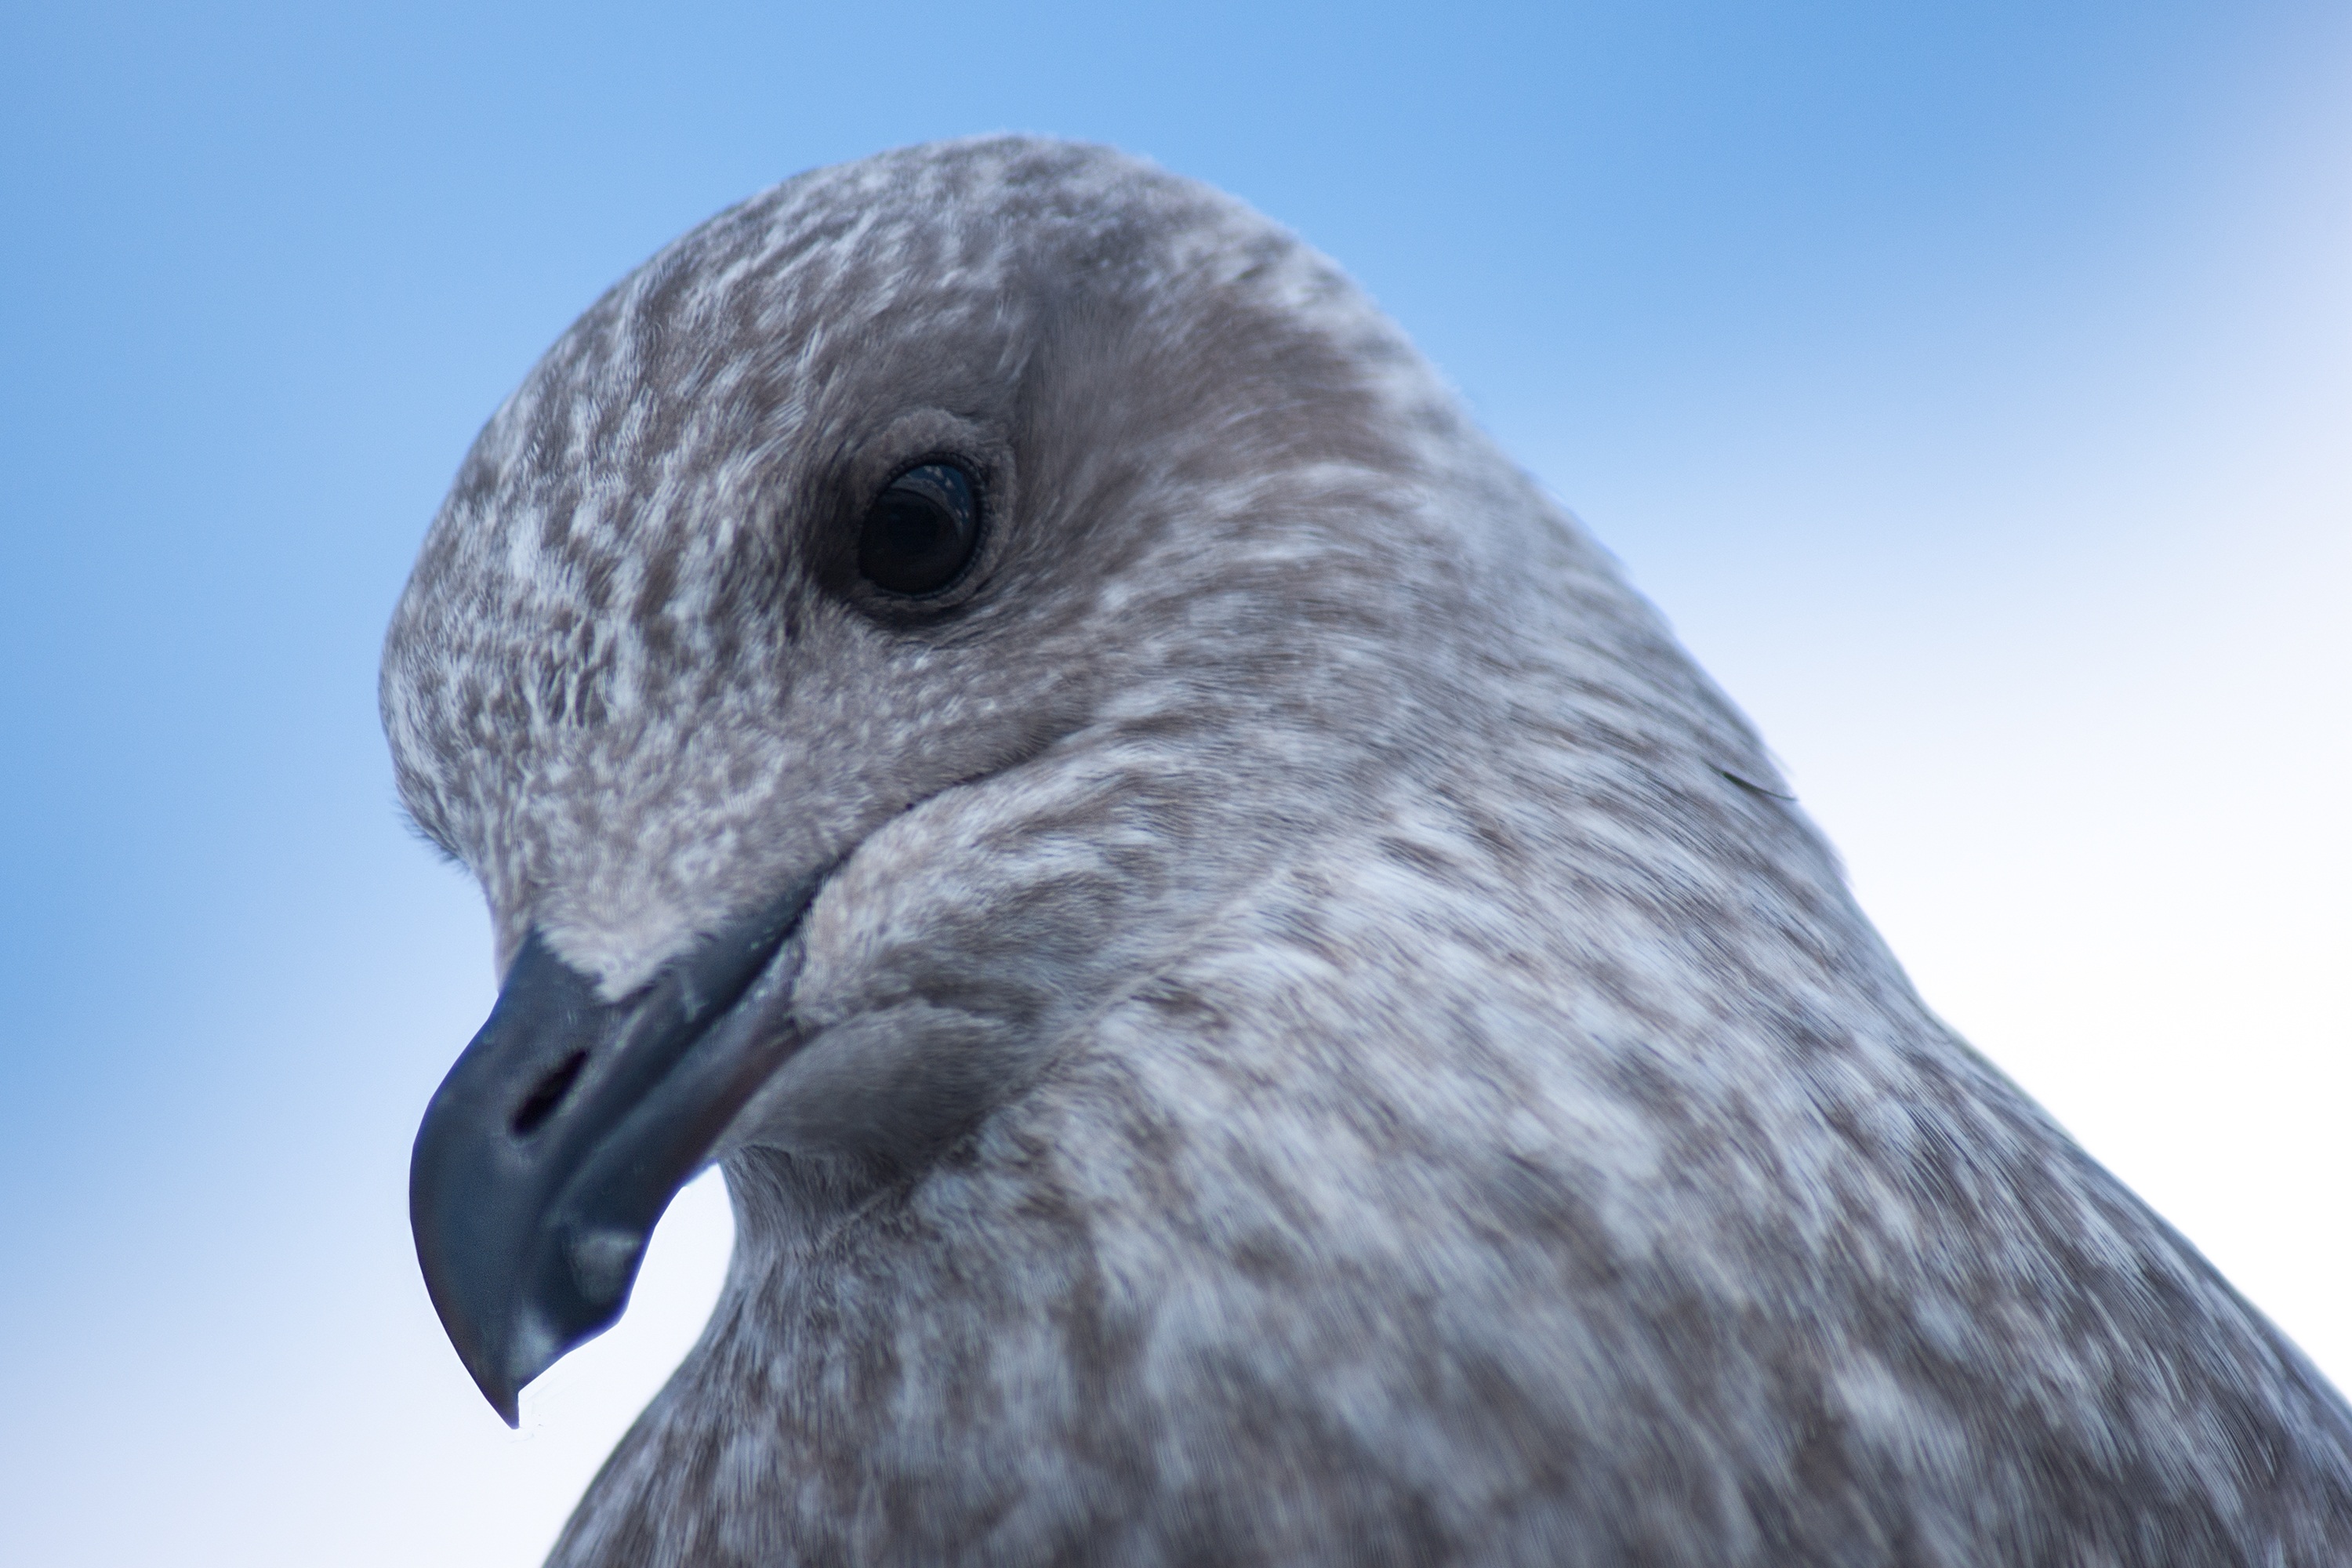
bird, wing, animal, seabird, seagull, wildlife, gull, beak, fauna, plumage, close up, vertebrate, bill, waterfowl, falcon, water bird, young animal, young bird, flightless, young birds, pigeons and doves, stock dove